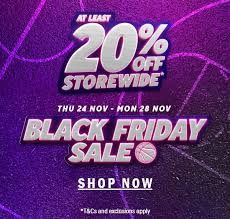
Label: Clog